Palace of Karabakh Khans

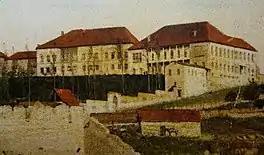

The Palace of the Karabakh Khans or the Palace of Panah Ali Khan is a palace located in the historical center of the city of Shusha, the former residence of the founder of the Karabakh Khanate, Panah Ali Khan. During the reign of Panah Ali Khan, the palace was also the residence of the ruler where he lived together with his family. His son, Ibrahimkhalil Khan, together with his family and followers settled in the Palace of Ibrahimkhalil Khan built in the same period. For the eldest son of Ibrahimkhalil Khan, Mukhammedhasan Agha, another palace was built on a sheer cliff in the southeast of the Shusha plateau. In addition to these palaces, the Palace of the Khan's daughter, Natavan, and the Palace of Gara Boyuk khanim, belonging to the Khan's family, were also built in Shusha. Although in various sources the name of the Palace of the Karabakh Khan is attributed to each of these buildings, the main political residence of the Karabakh Khans was the palace-castle of the first Karabakh Khan, Panah Ali Khan.